Caborca

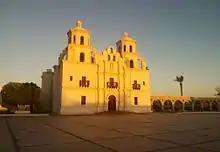
Temple of the Immaculate Conception of Our Lady of Caborca.

In addition to works of art such as cave paintings, hieroglyphics, rock engravings, located in the Bízani region, on the Caborca coast.